Chablis wine

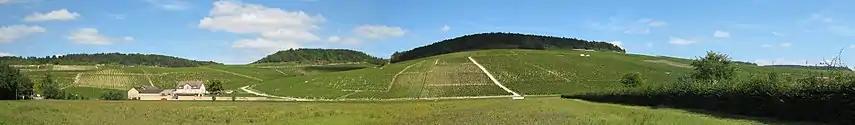
The Grand Cru vineyards of Chablis. From left to right: Les Preuses, Vaudésir, Grenouilles (around the house), Valmur, Les Clos, Blanchot, and in the far distance across the Vallée de Brechain, the Premier Cru of Montée de Tonnerre

The 20th century did bring about a renewed commitment to quality production and ushered in technological advances that would allow viticulture to be more profitable and reliable in this cool northern climate. In 1938, the "Institut National des Appellations d'Origine" created the "Appellation d'origine contrôlée" (AOC) region for Chablis that mandated the grape variety (Chardonnay) and acceptable winemaking and viticultural practices within delineated boundaries. One of the objectives of the AOC establishment was to protect the name "Chablis", which by this time was already being inappropriately used to refer to just about any white wine made from any number of white grape varieties all across the world. In the early 1960s, technological advances in vineyard frost protection minimized some of the risk and financial cost associated with variable vintages and climate of Chablis. The worldwide "Chardonnay-boom" of the mid-late 20th century opened up prosperous worldwide markets to Chablis and vineyard plantings saw a period of steady increase. By 2004, vineyard plantings in Chablis reached a little over .